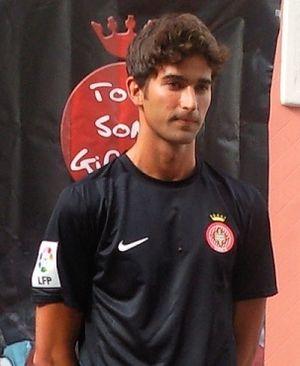
Marcos Tébar Ramiro est un joueur de football espagnol né le 7 février 1986 à Madrid.